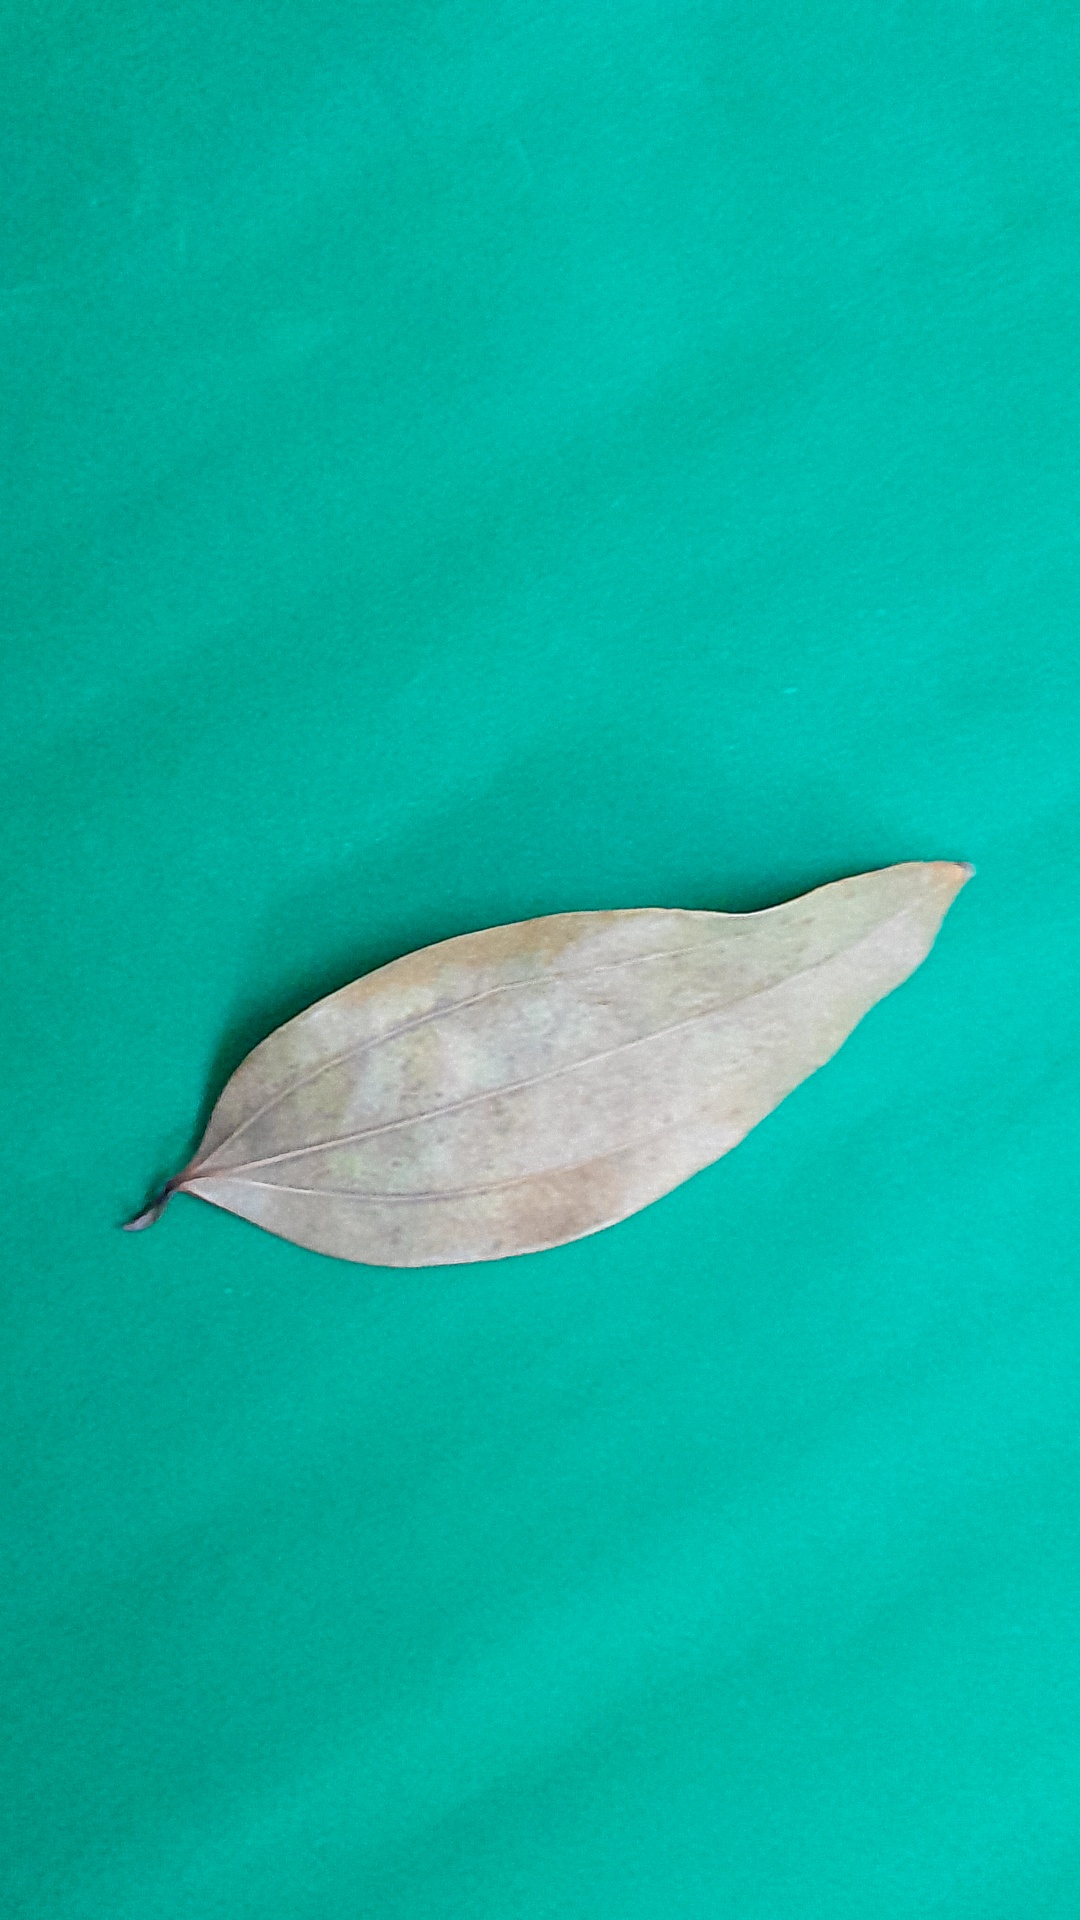
Label: Dry Leaf